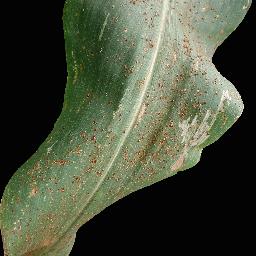
Label: Corn_(Maize)___Common_Rust